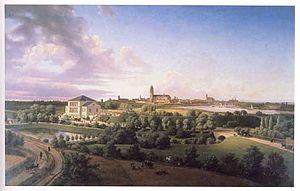
Georg Carl Adolph Hasenpflug est un peintre allemand romantique, essentiellement paysagiste.